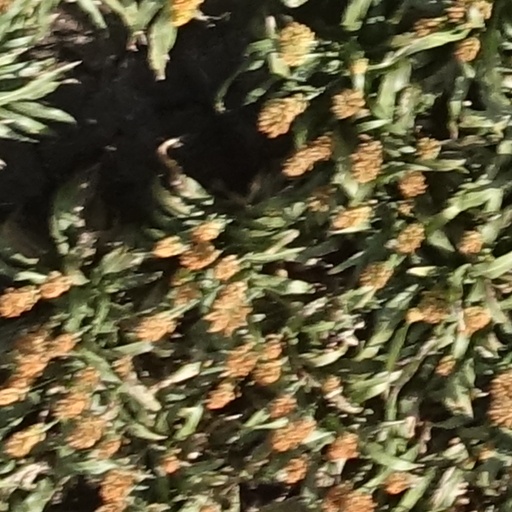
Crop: sorghum